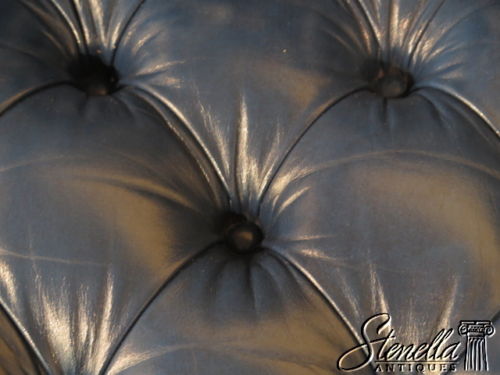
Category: sofa